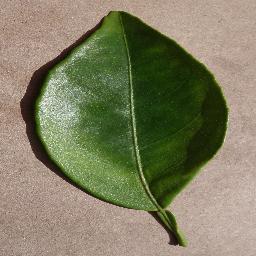
Label: Orange___Haunglongbing_(Citrus_greening)